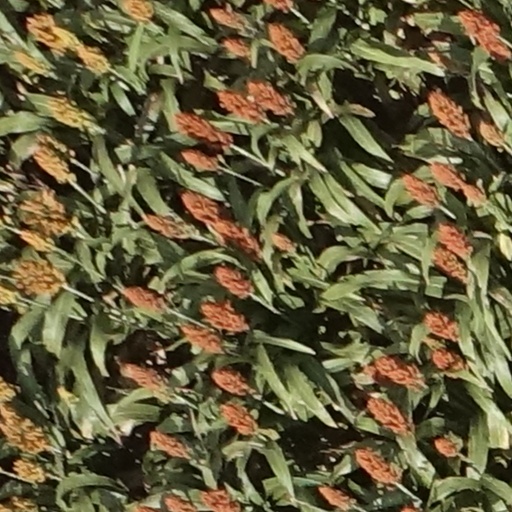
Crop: sorghum